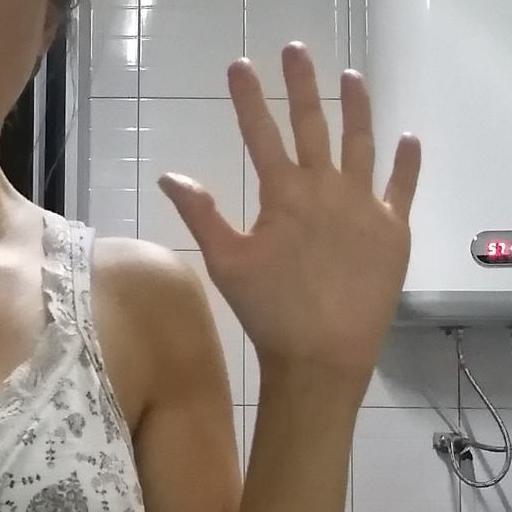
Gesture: palm